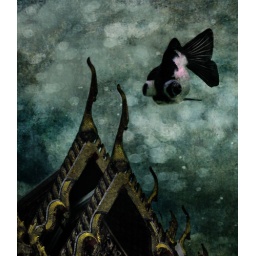
Thai roof and moor fish pictures by me. Textures by me and Ghostbones. Digital painting and final processing by me.